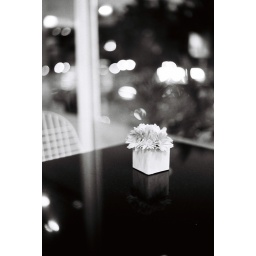
&amp;quot;Happiness is...the art of making a bouquet of those flowers within reach. &amp;quot; Pissaro